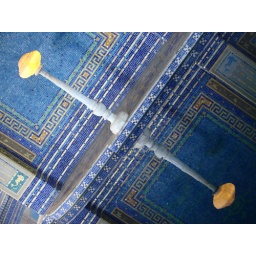
Lamp reflection in swimming pool water